Josh Cavallo

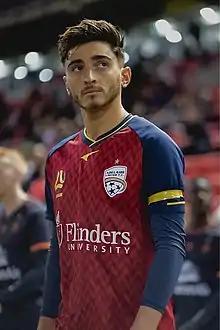
Cavallo with Adelaide United in 2021

Joshua John Cavallo (born 13 November 1999) is an Australian professional soccer player who plays for English club Peterborough Sports. Cavallo has represented the Australian under-20 national team.